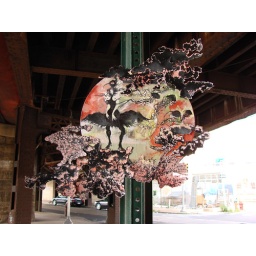
Nice work of art hanging on a street sign in Philly